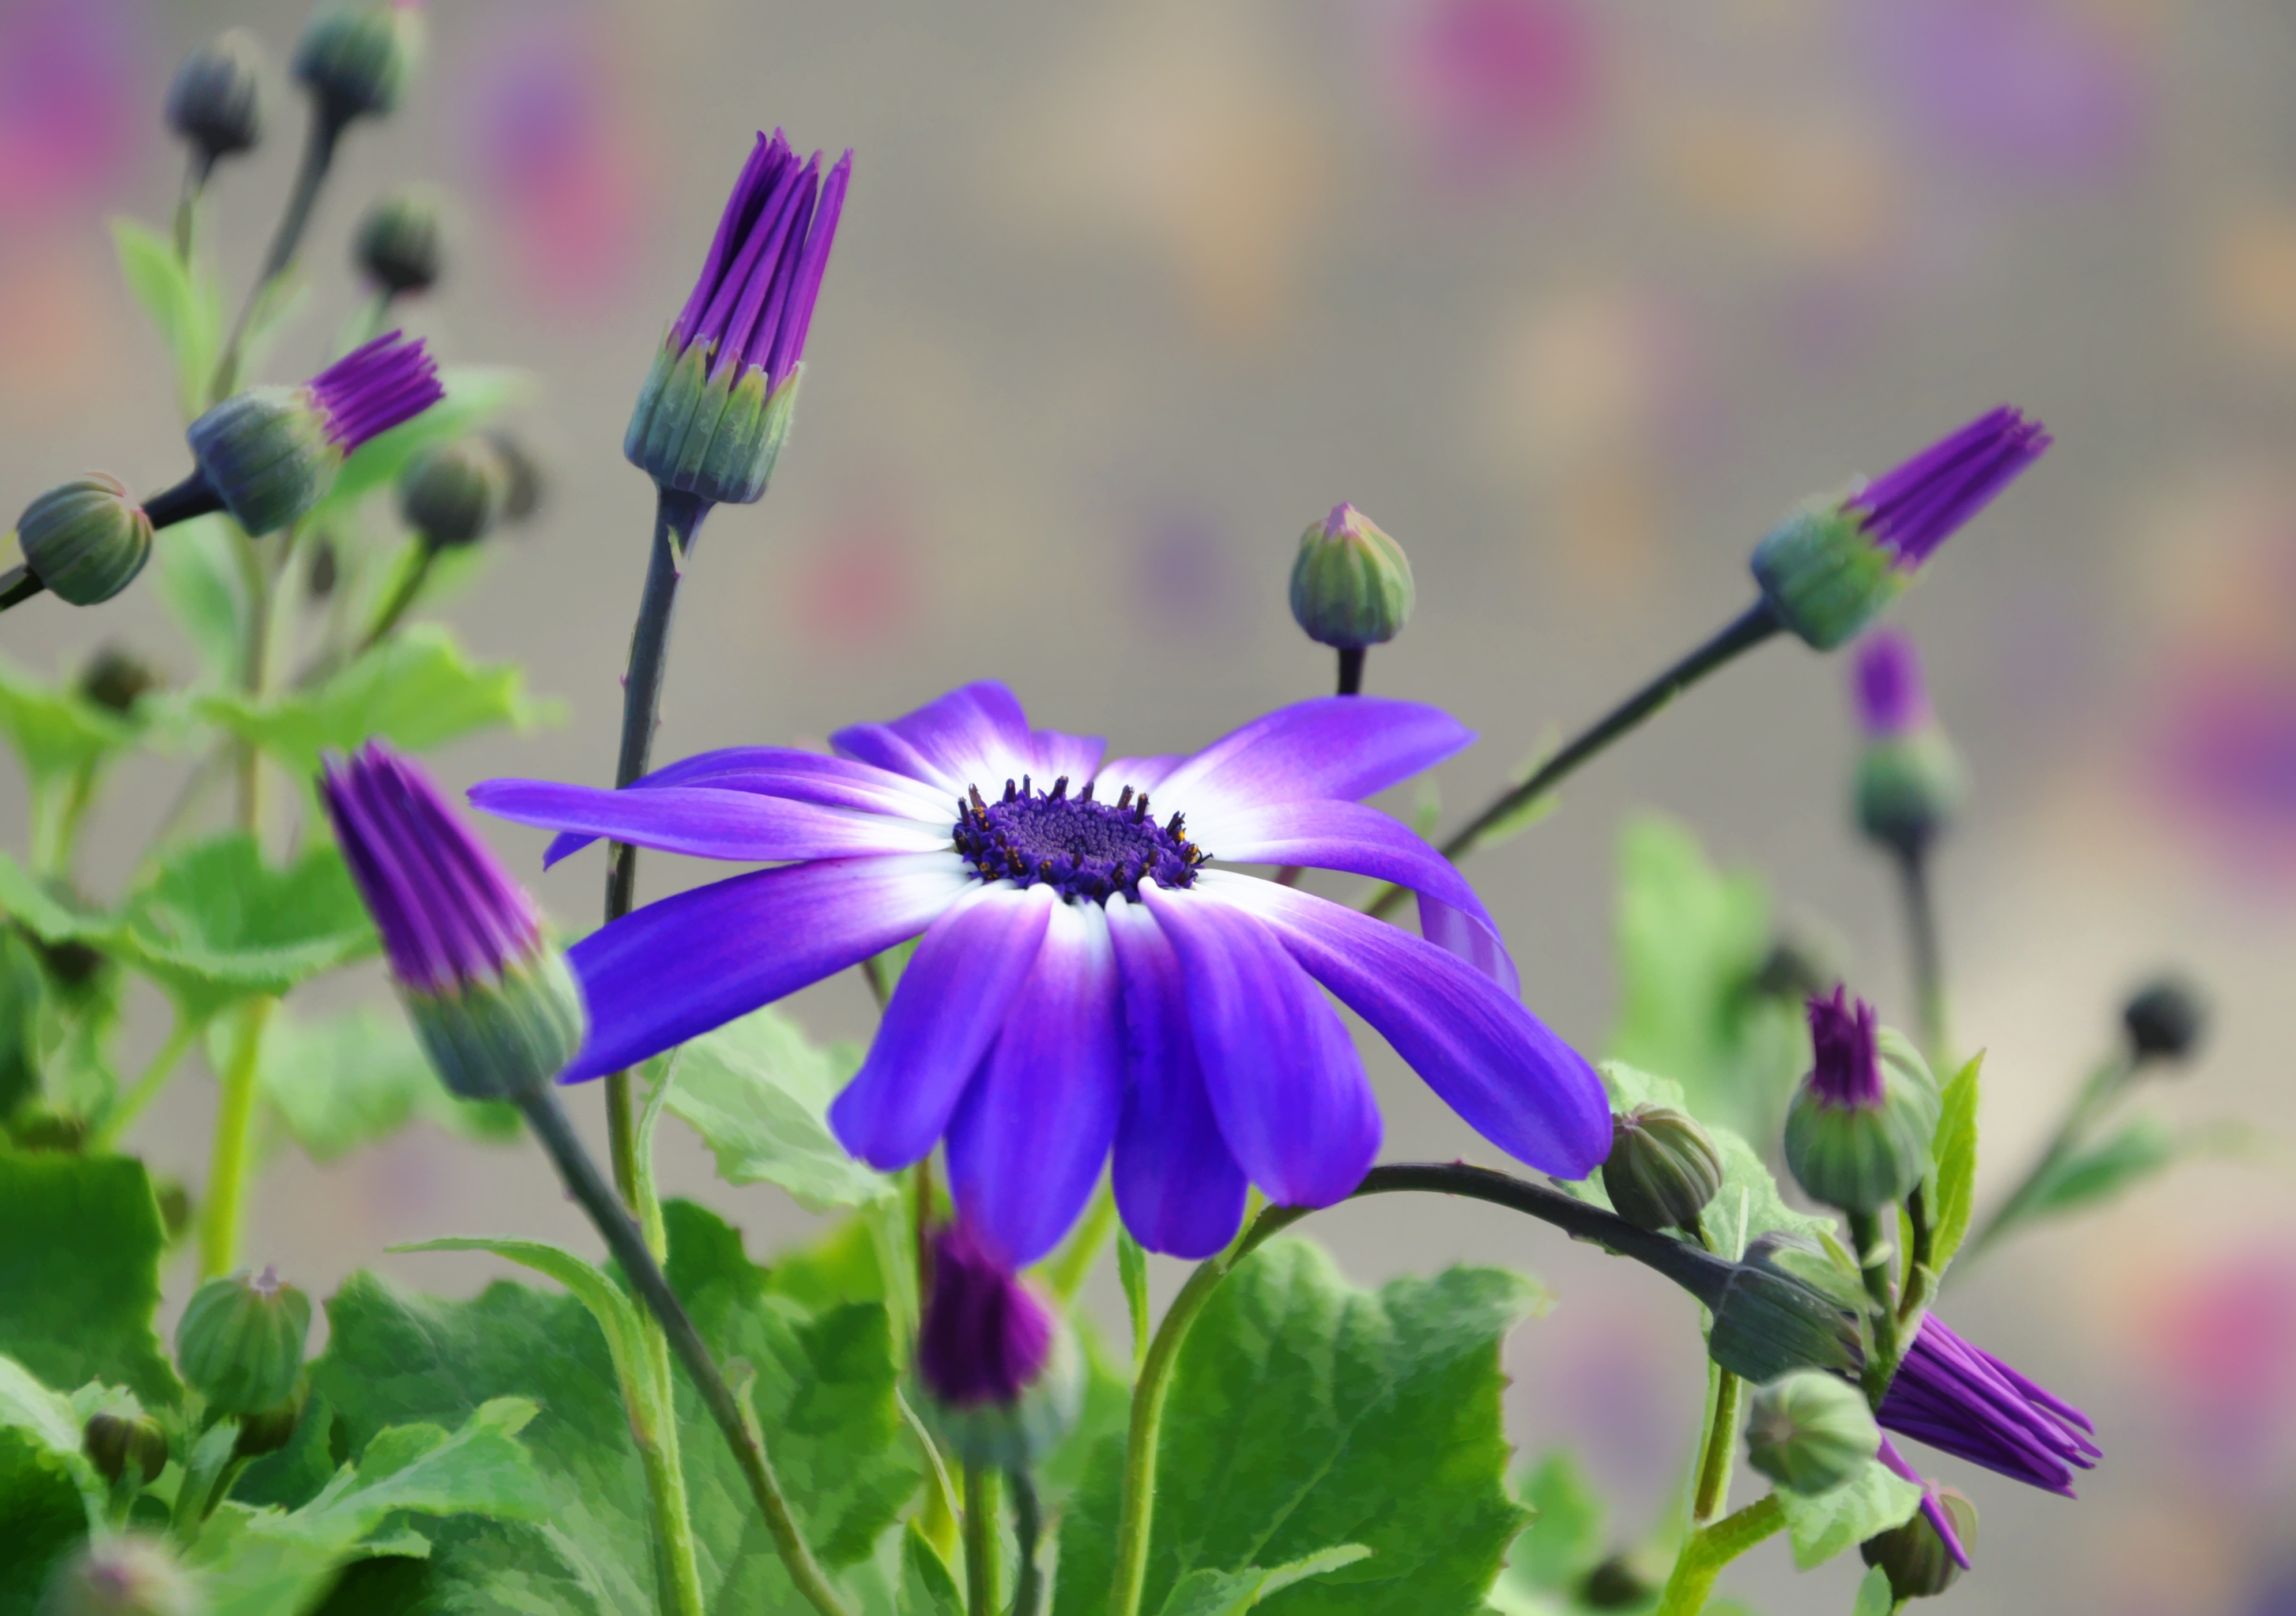
blossom, plant, meadow, flower, purple, petal, bloom, flora, wildflower, macro photography, flowering plant, daisy family, annual plant, plant stem, land plant